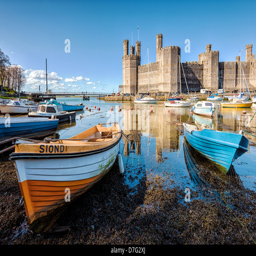
boats in the harbour next